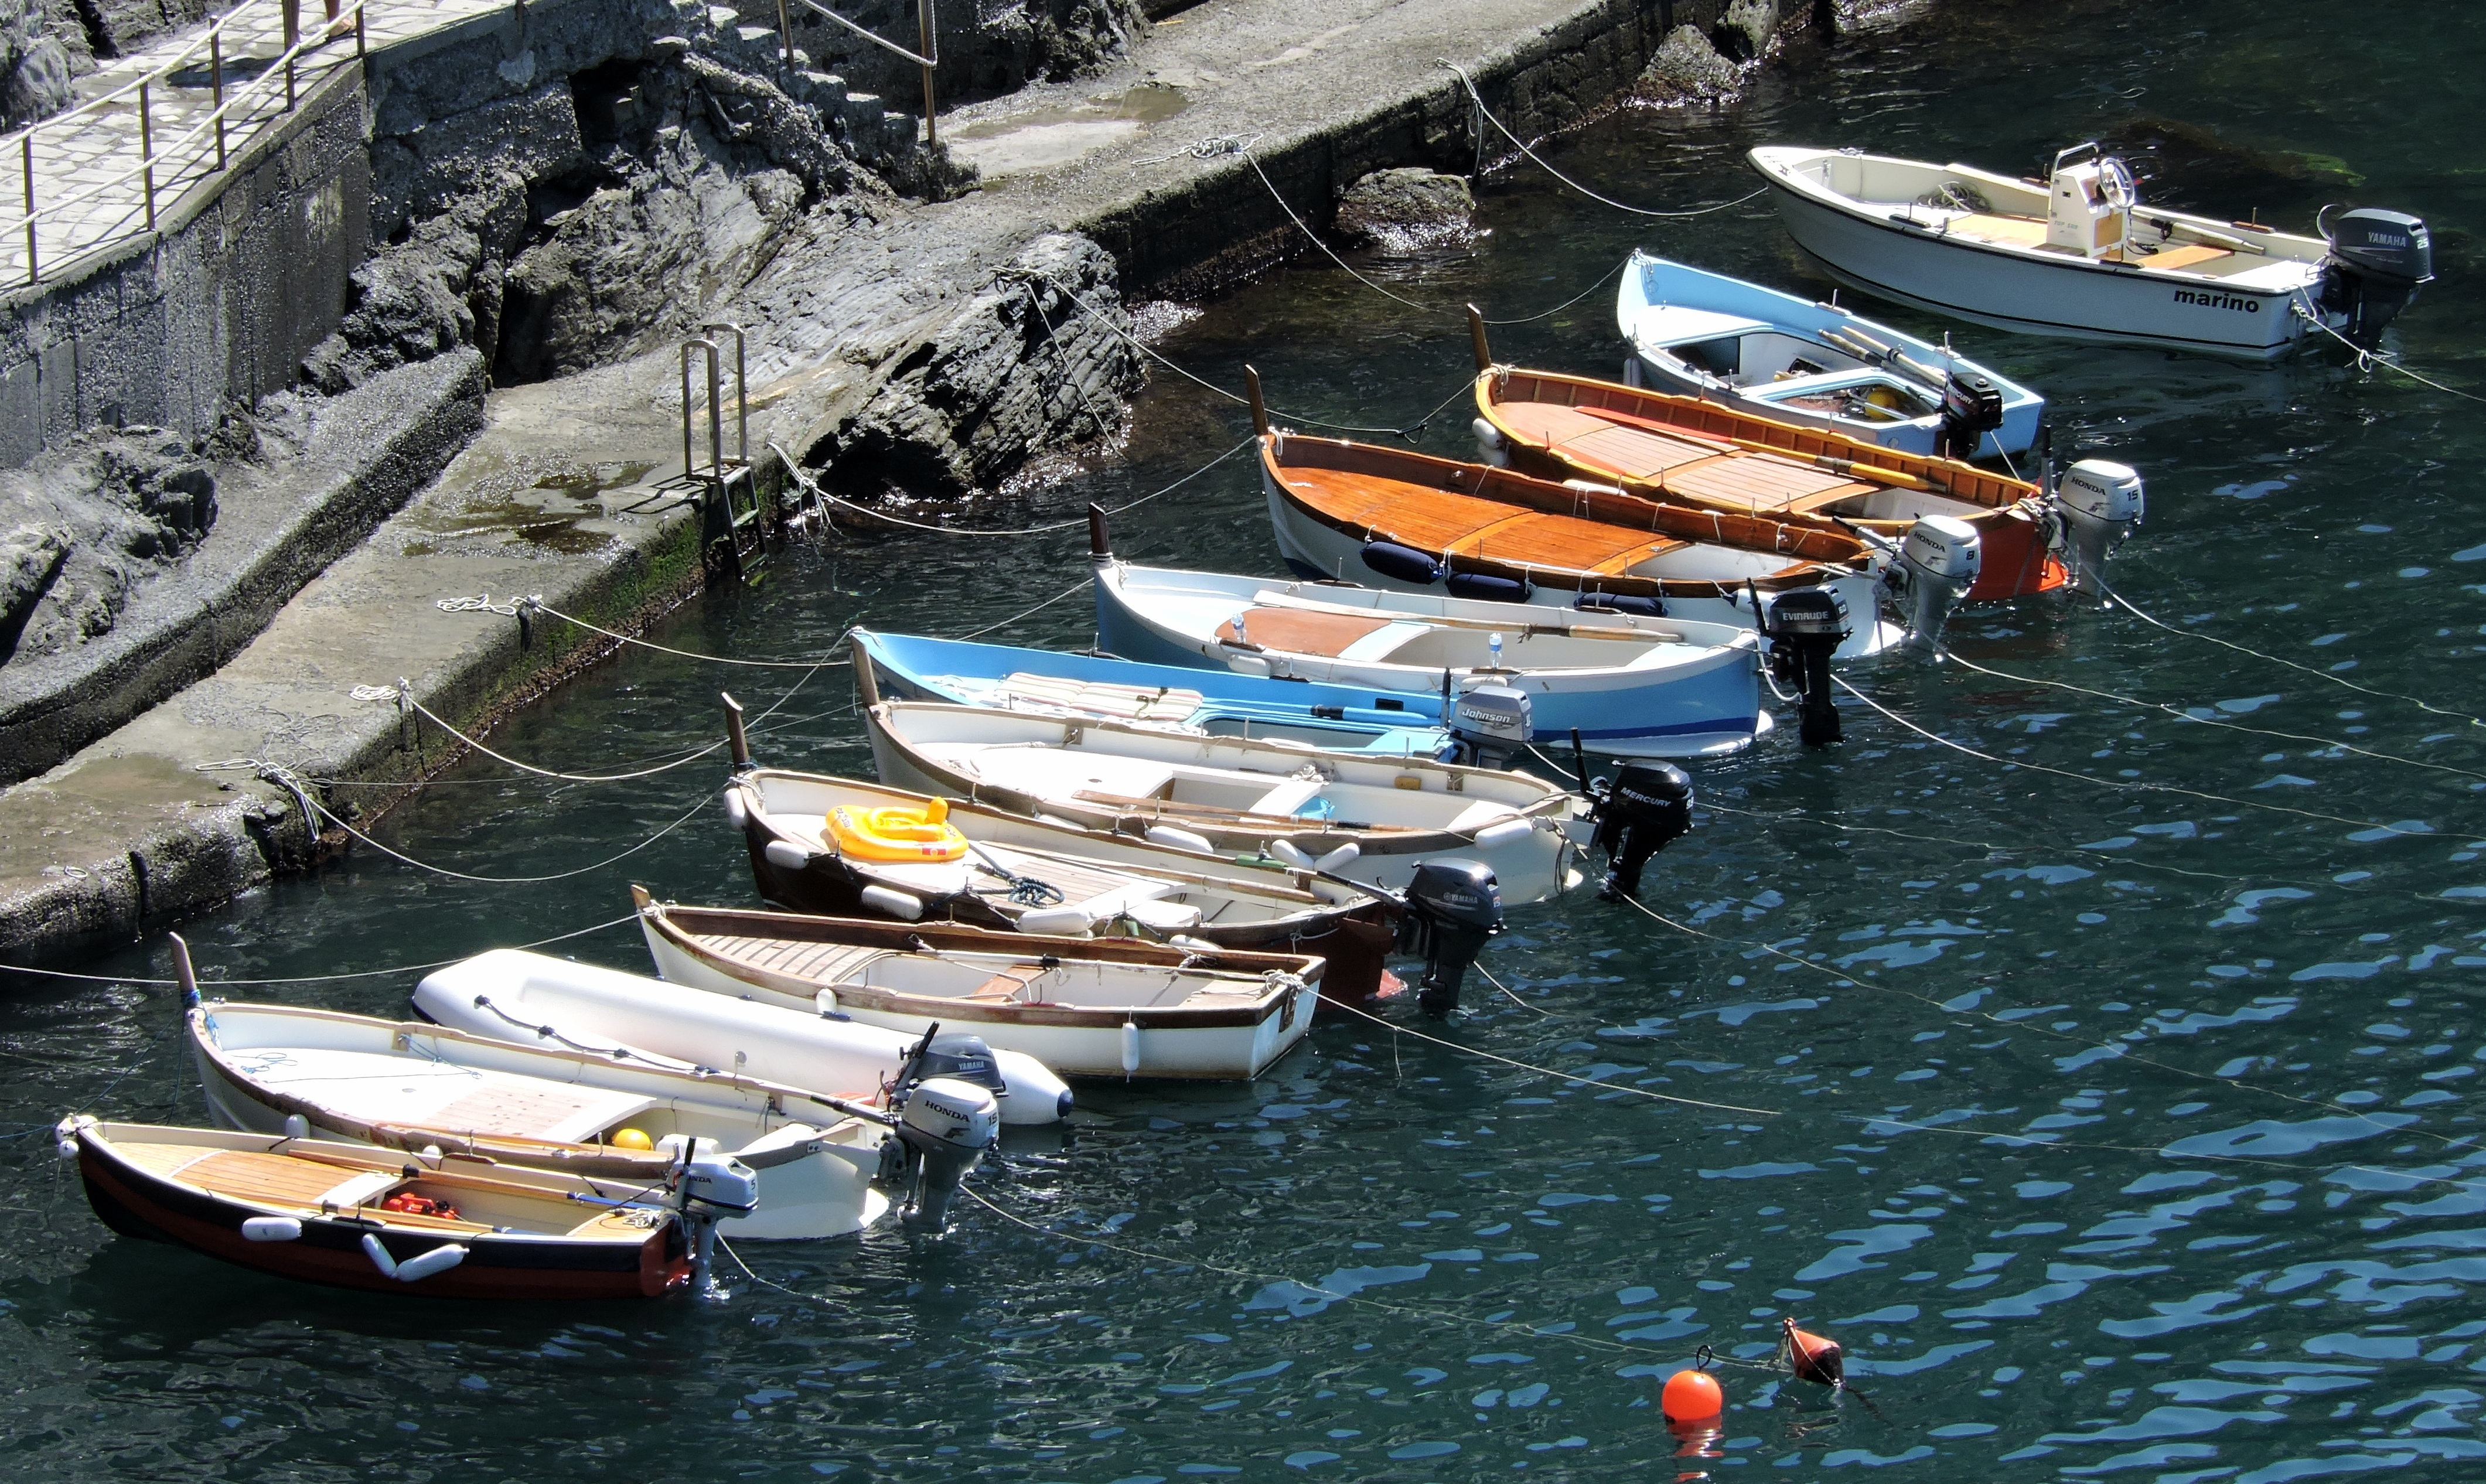
sea, water, boat, vehicle, boating, watercraft, rowing, porto, dinghy, watercraft rowing